GPU switching

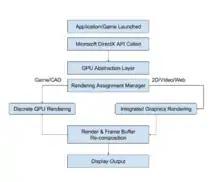
A classic graphic rendering process with multiple GPU cores

Nvidia Optimus™ is a computer GPU switching technology created by Nvidia that can dynamically and seamlessly switch between two graphic cards based on running programs.